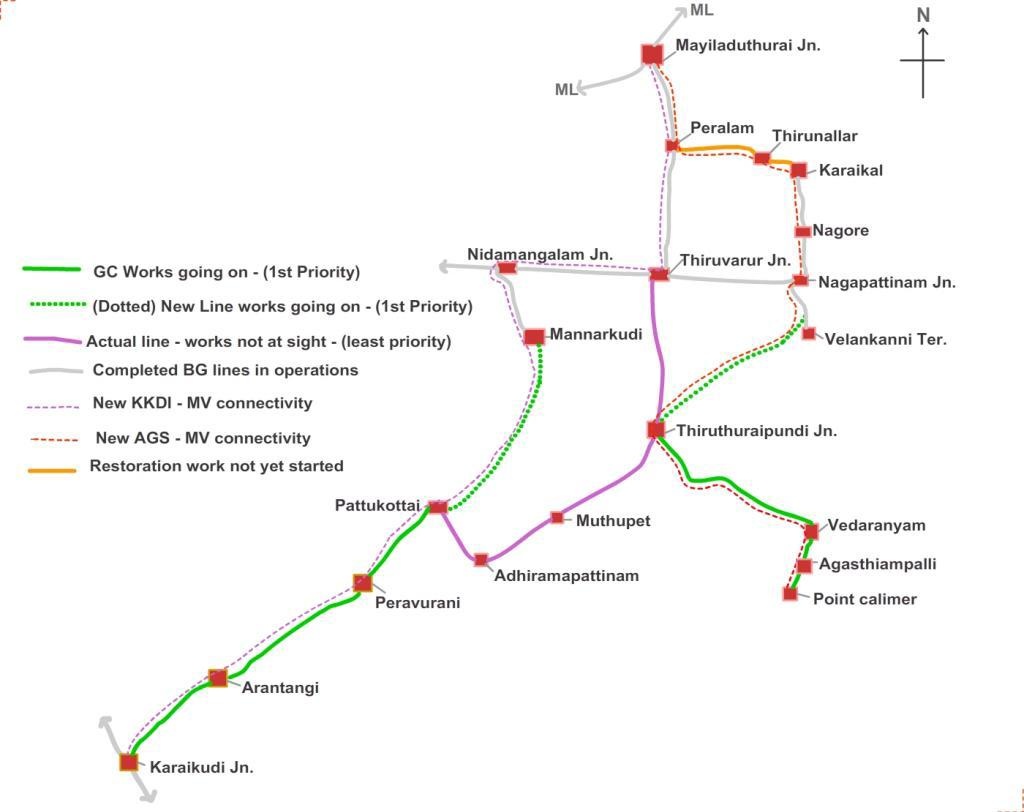
Mayiladuthurai to Karaikudi via Nidamangalam and Mannargudi